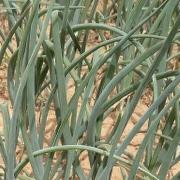
Crop: Onion
Condition: healthy-leaf